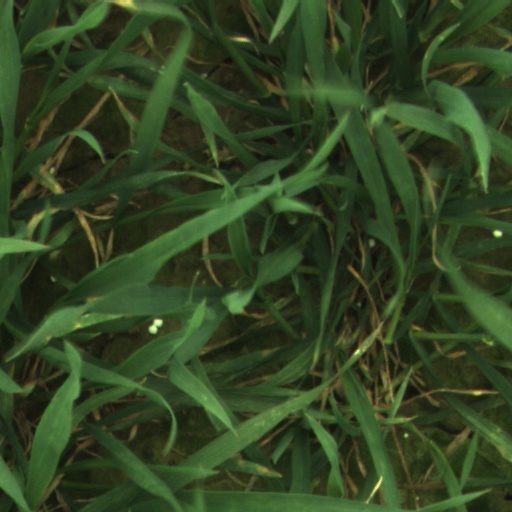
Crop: wheat